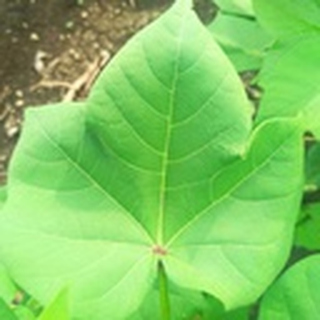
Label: healthy_cotton